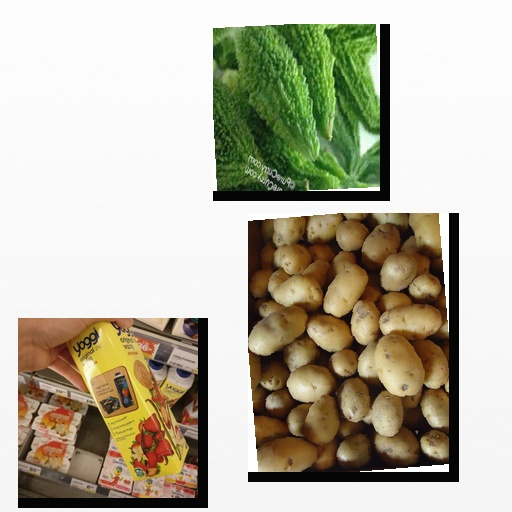
Food items: strawberry_yoghurt, potato, bitter_gourd